Cluj County

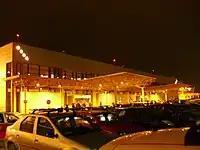
Avram Iancu International Airport is the second largest in Romania.

In 2010, Cluj County recorded a road network density of 0.4 km of road/km. This level places Cluj above the national average (0.33 km of road/km). Cluj County has a dense network of public roads, with a total length of 2,699 km, of which 502 km are national roads. Out of the total, 698 km are modernized roads, in majority portions of roads of national and international interest. Inland, connections are provided by 2,197 km of county and communal roads, of which 255 km are modernized, and 720 km are covered with light road surfaces. In December 2009 were opened the first 42 km of A3 motorway, between Turda and Cluj West, and in November 2010, another 12 km between Turda and Câmpia Turzii. Were put into use bypasses for Cluj-Napoca, Apahida and Gherla. Likewise, were also modernized several mountain and forest roads.